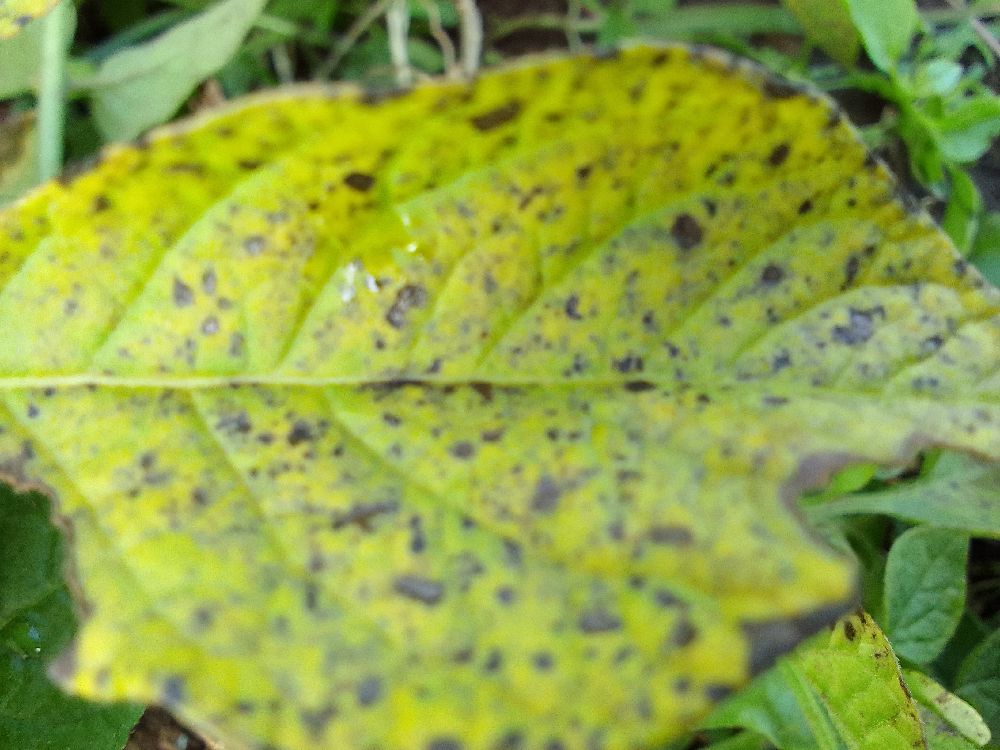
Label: Early blight